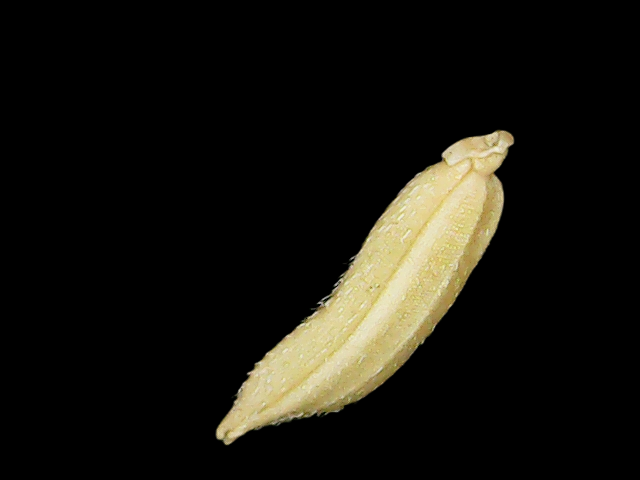
Rice variety: Binadhan07